Polda (TV series)

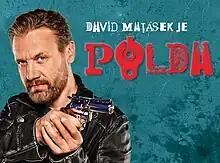

Polda (Cop) is a Czech television series that has been broadcast by Prima televize since October 23, 2016.